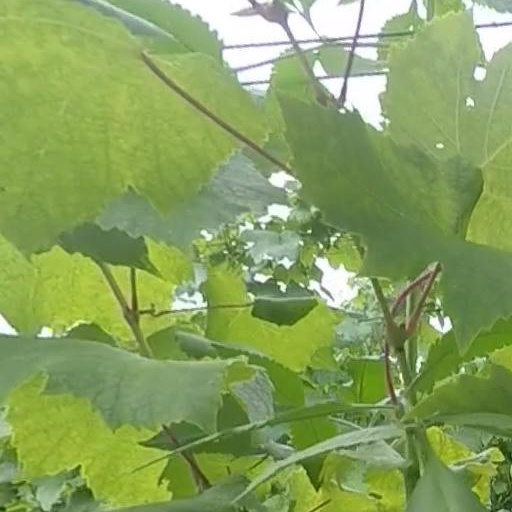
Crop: grape